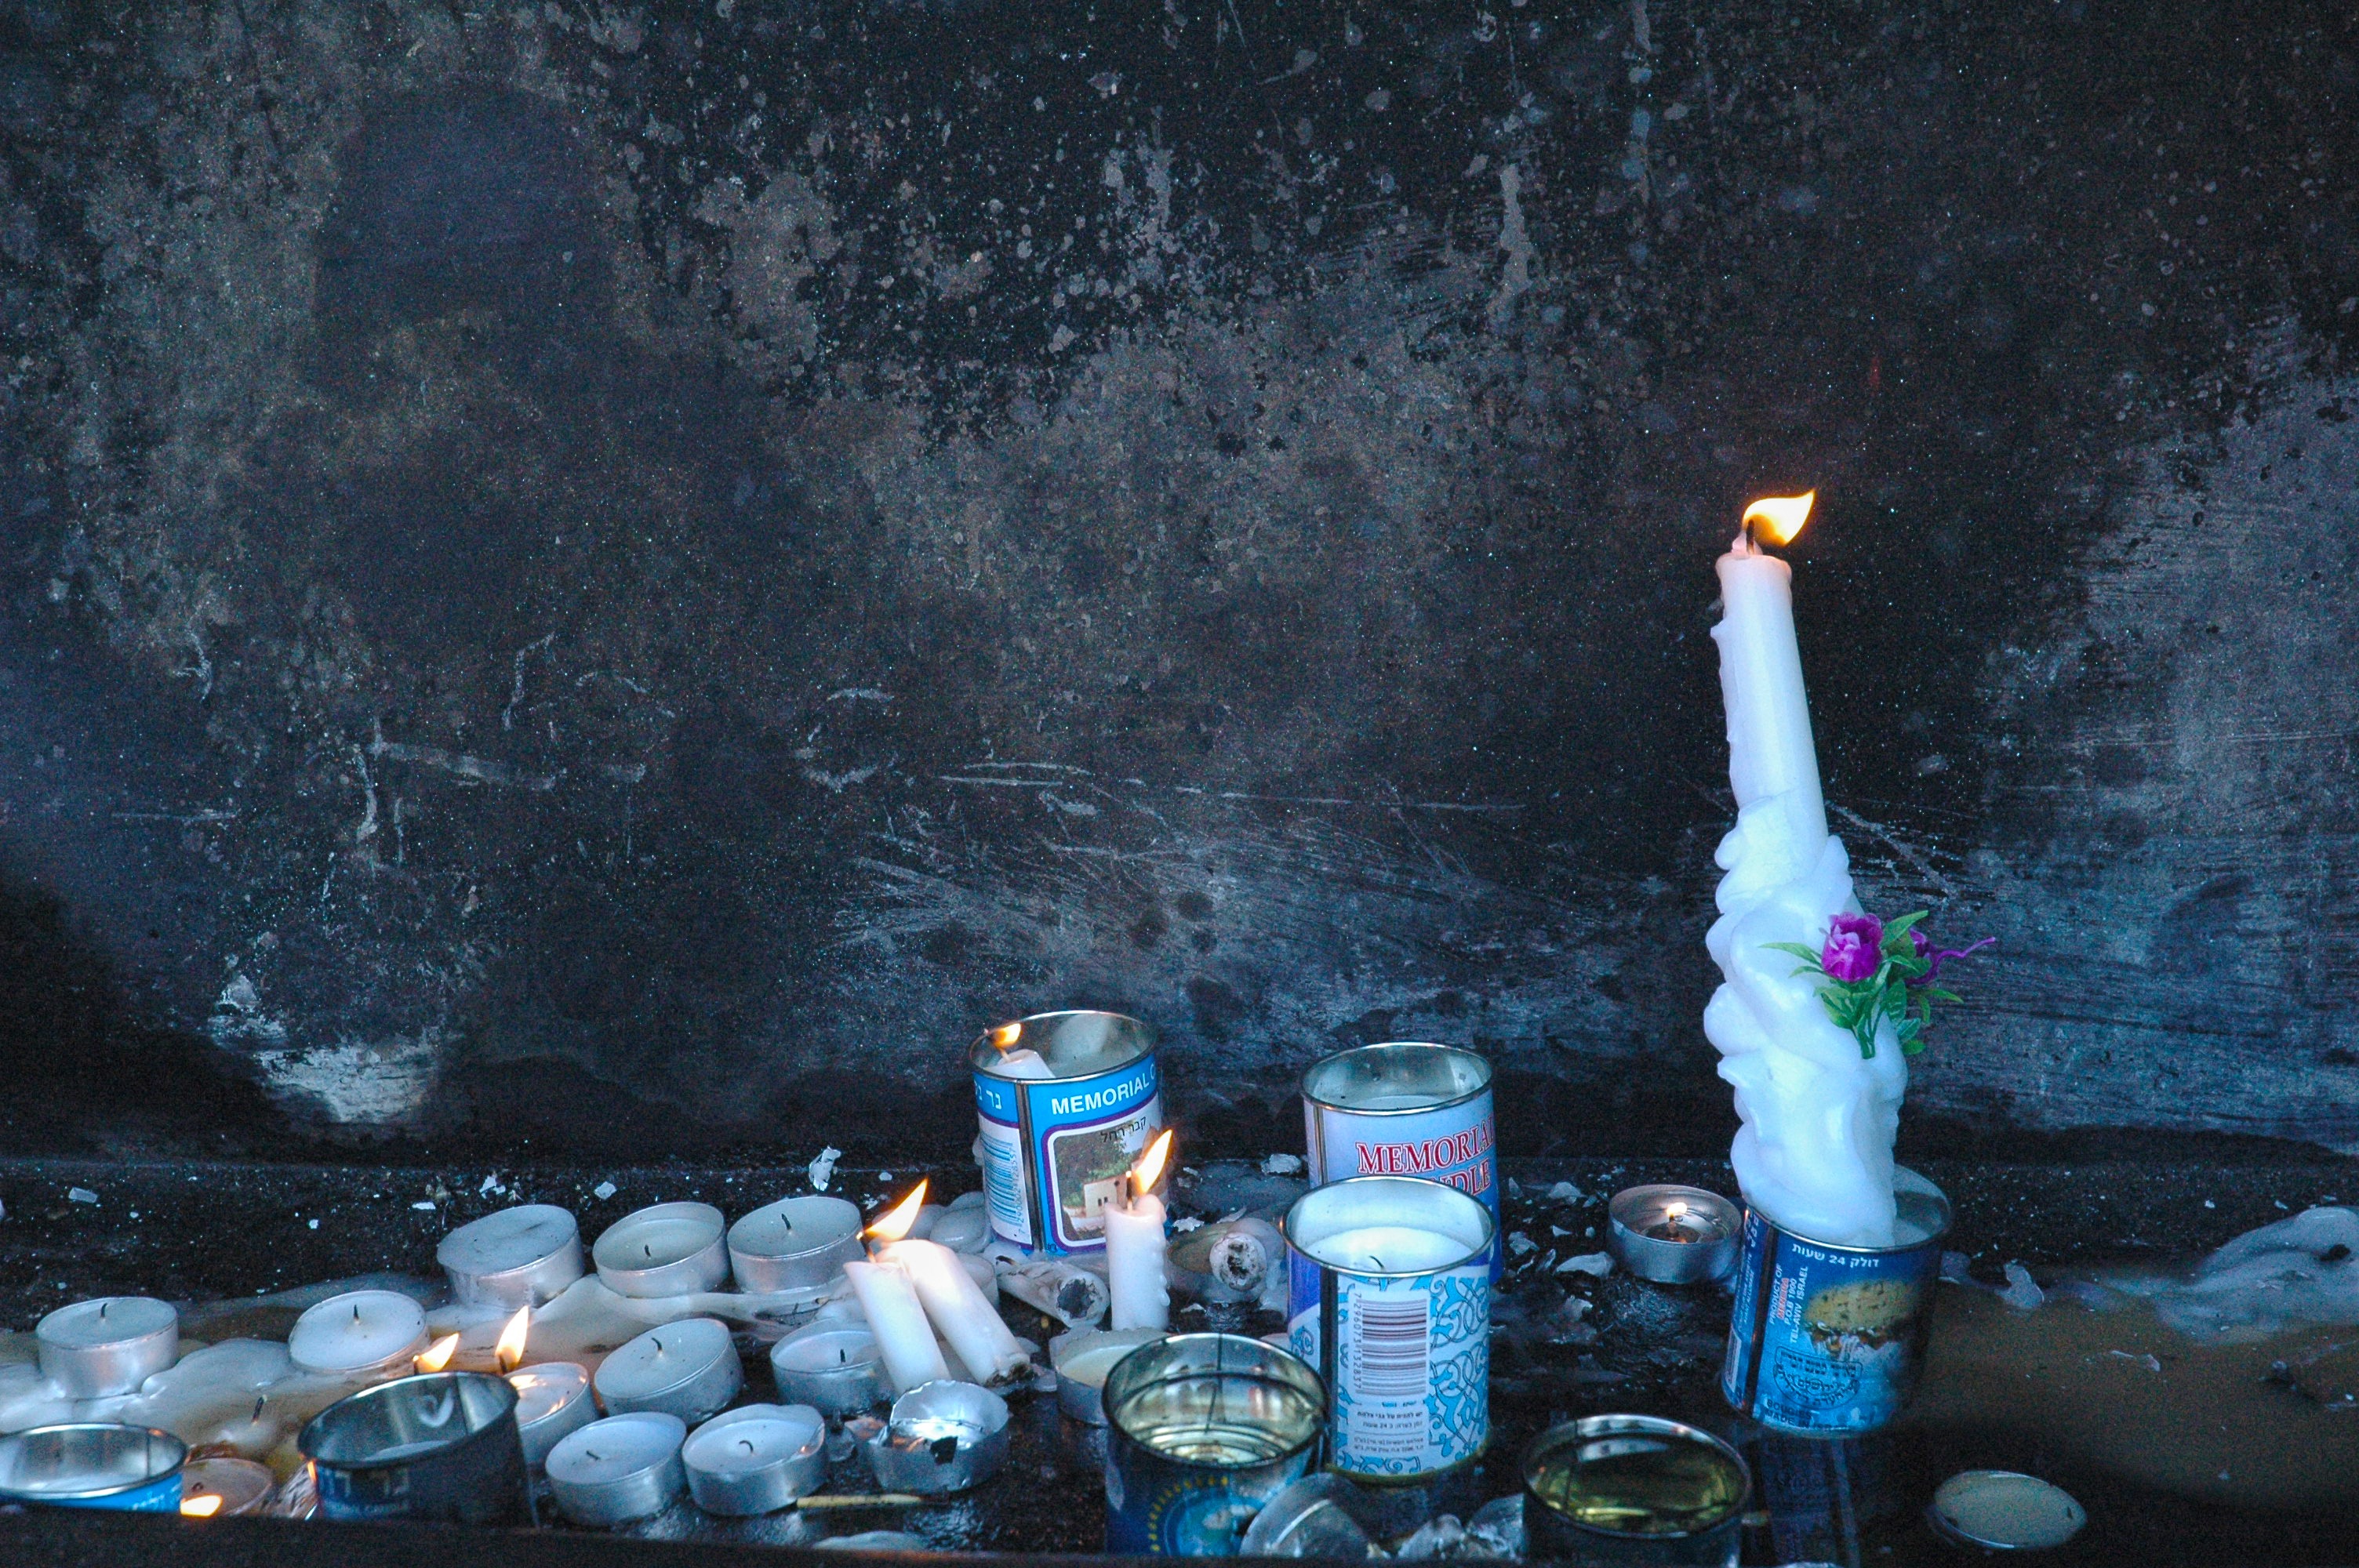
water, night, stone, monument, travel, darkness, blue, historic, cemetery, painting, grave, israel, tombs